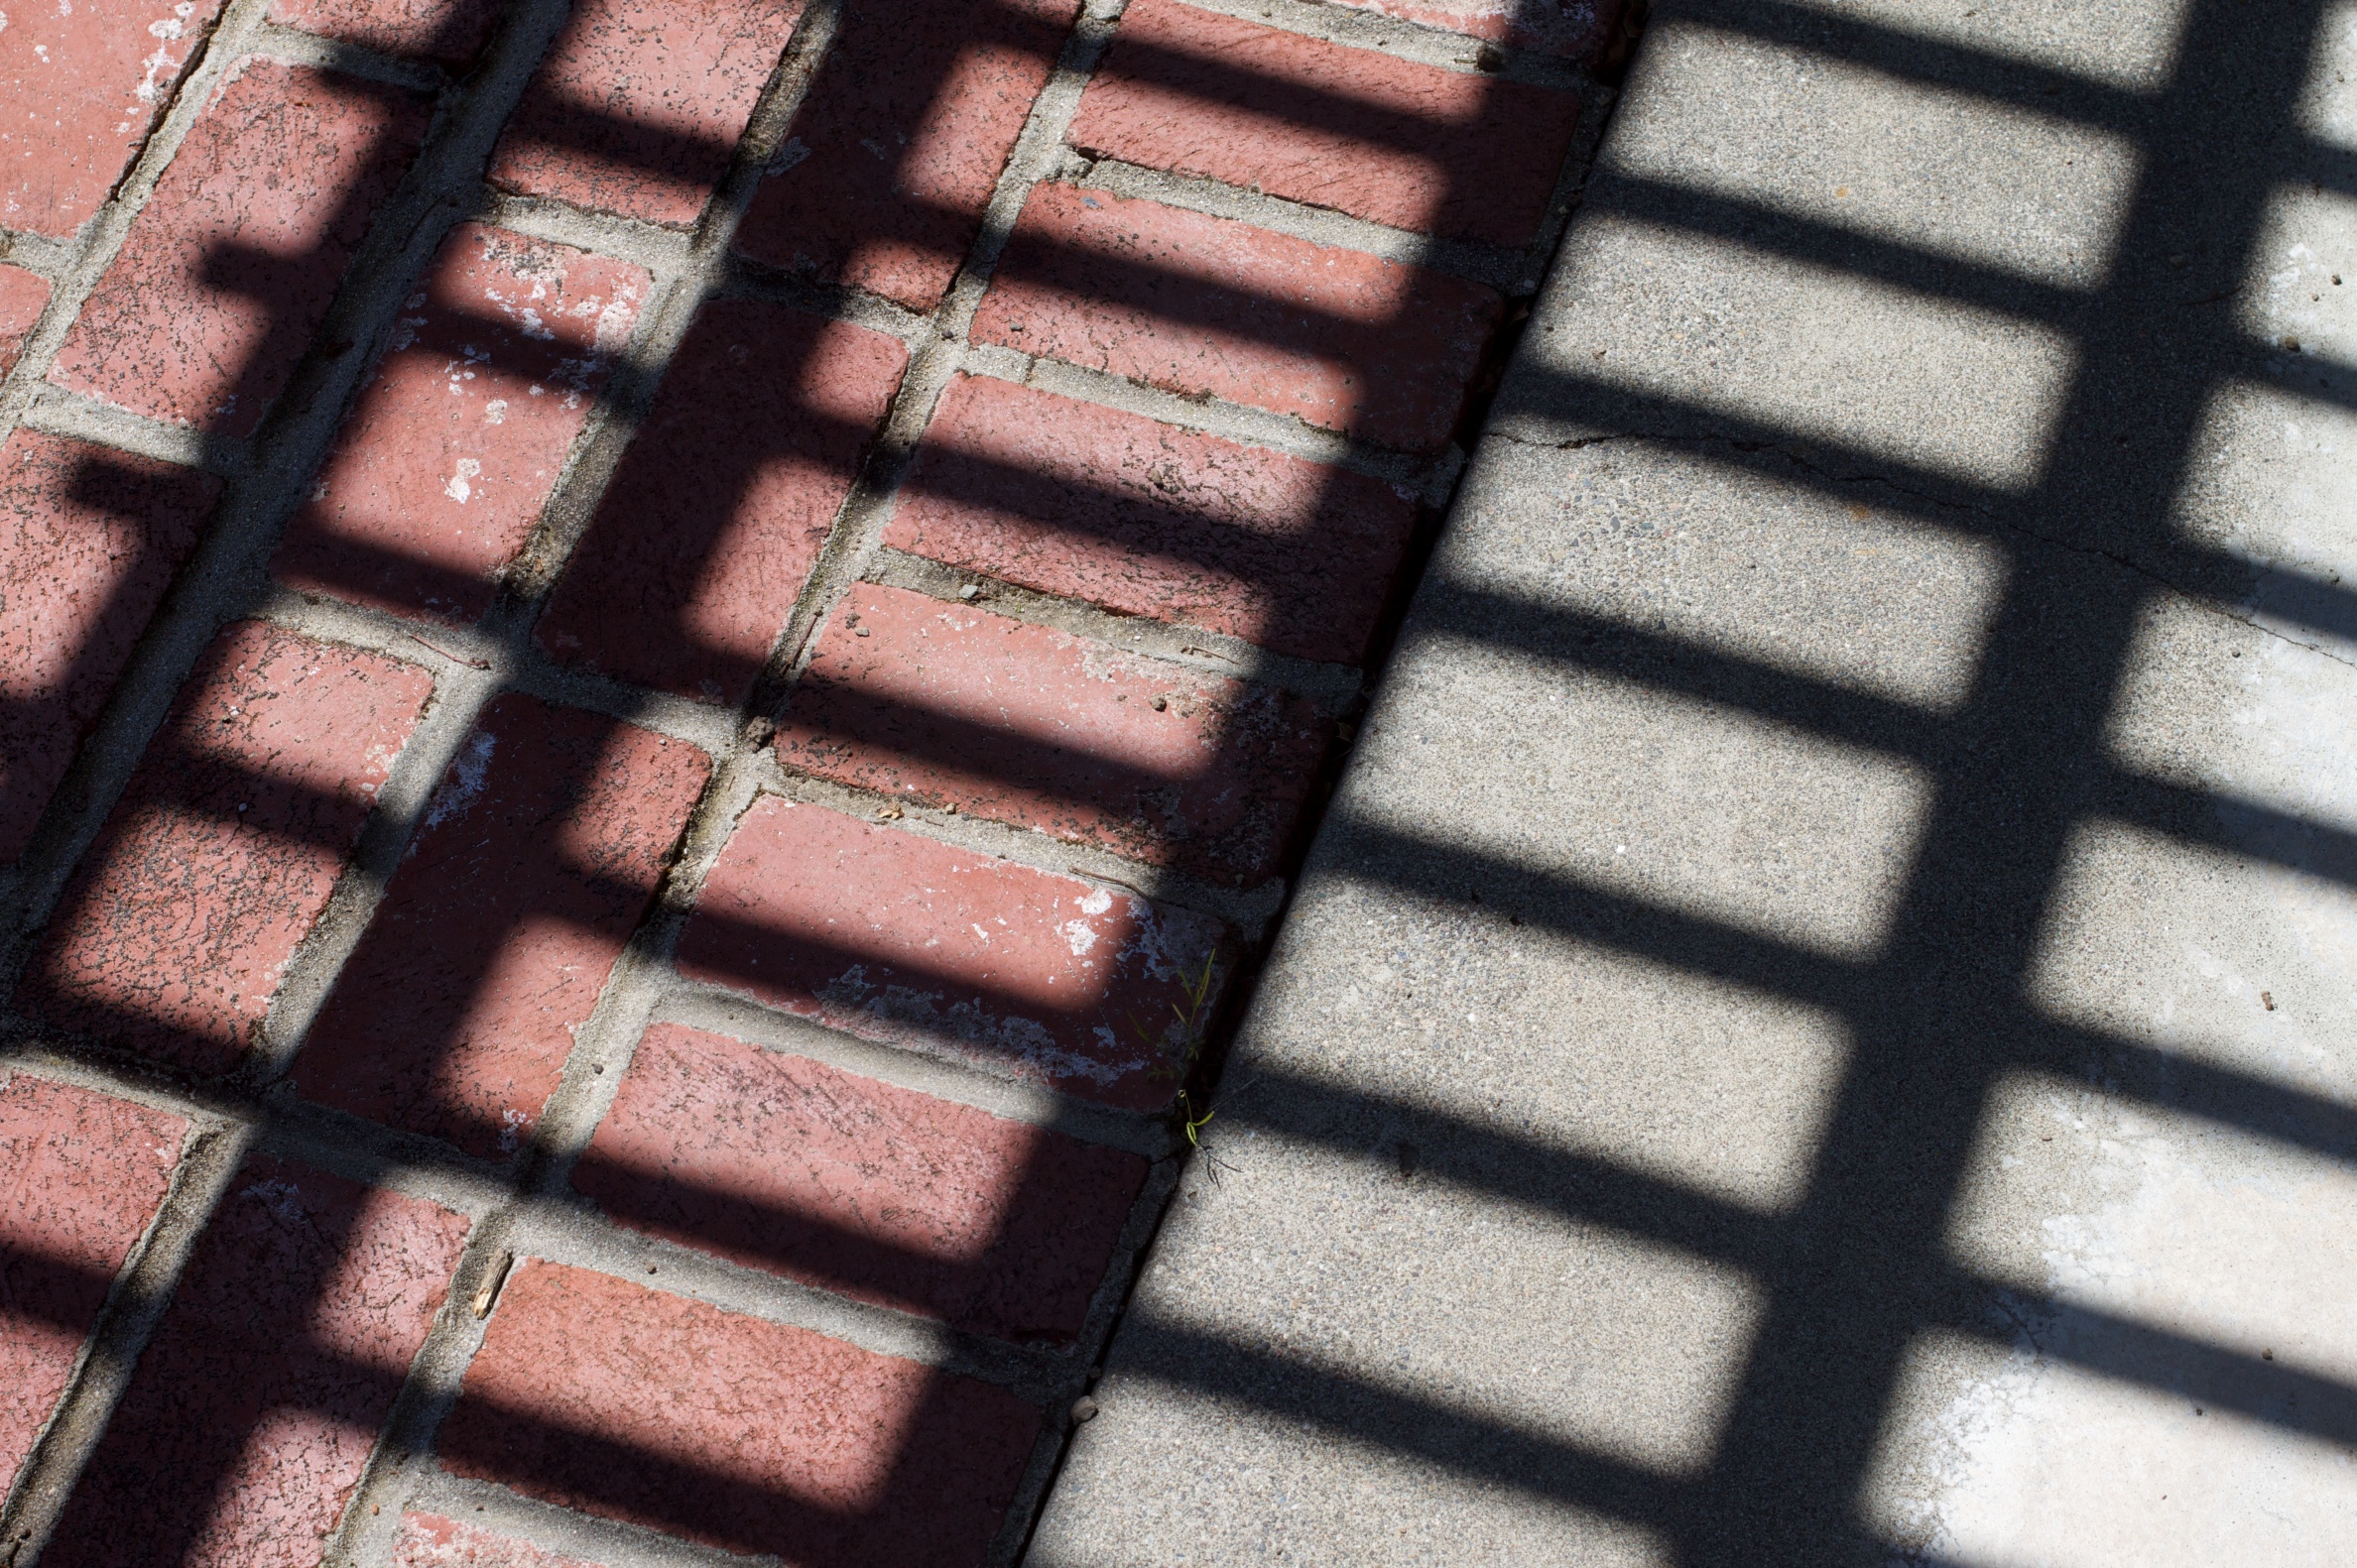
floor, pattern, line, red, color, shadow, tile, black, brick, material, eye, organ, shape, flooring